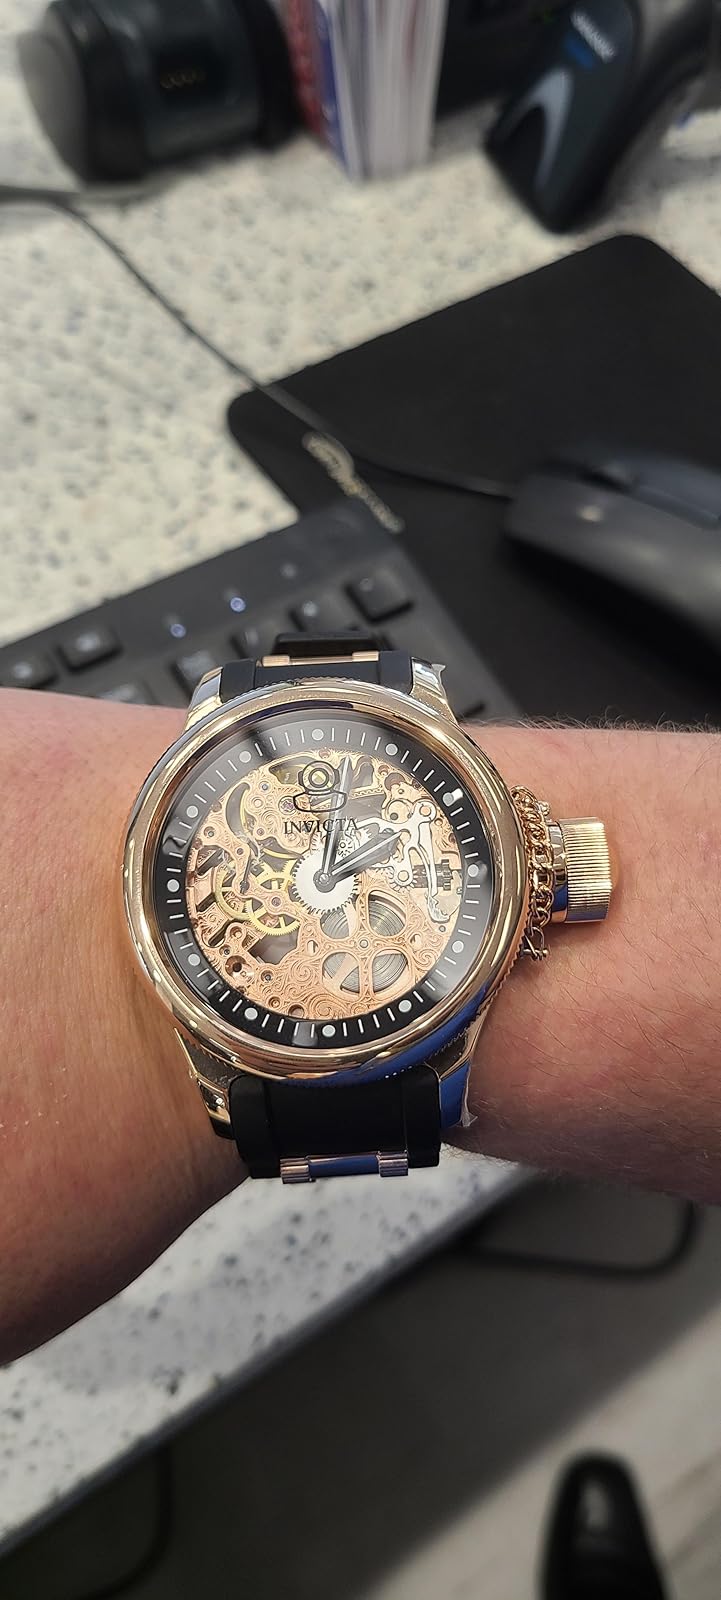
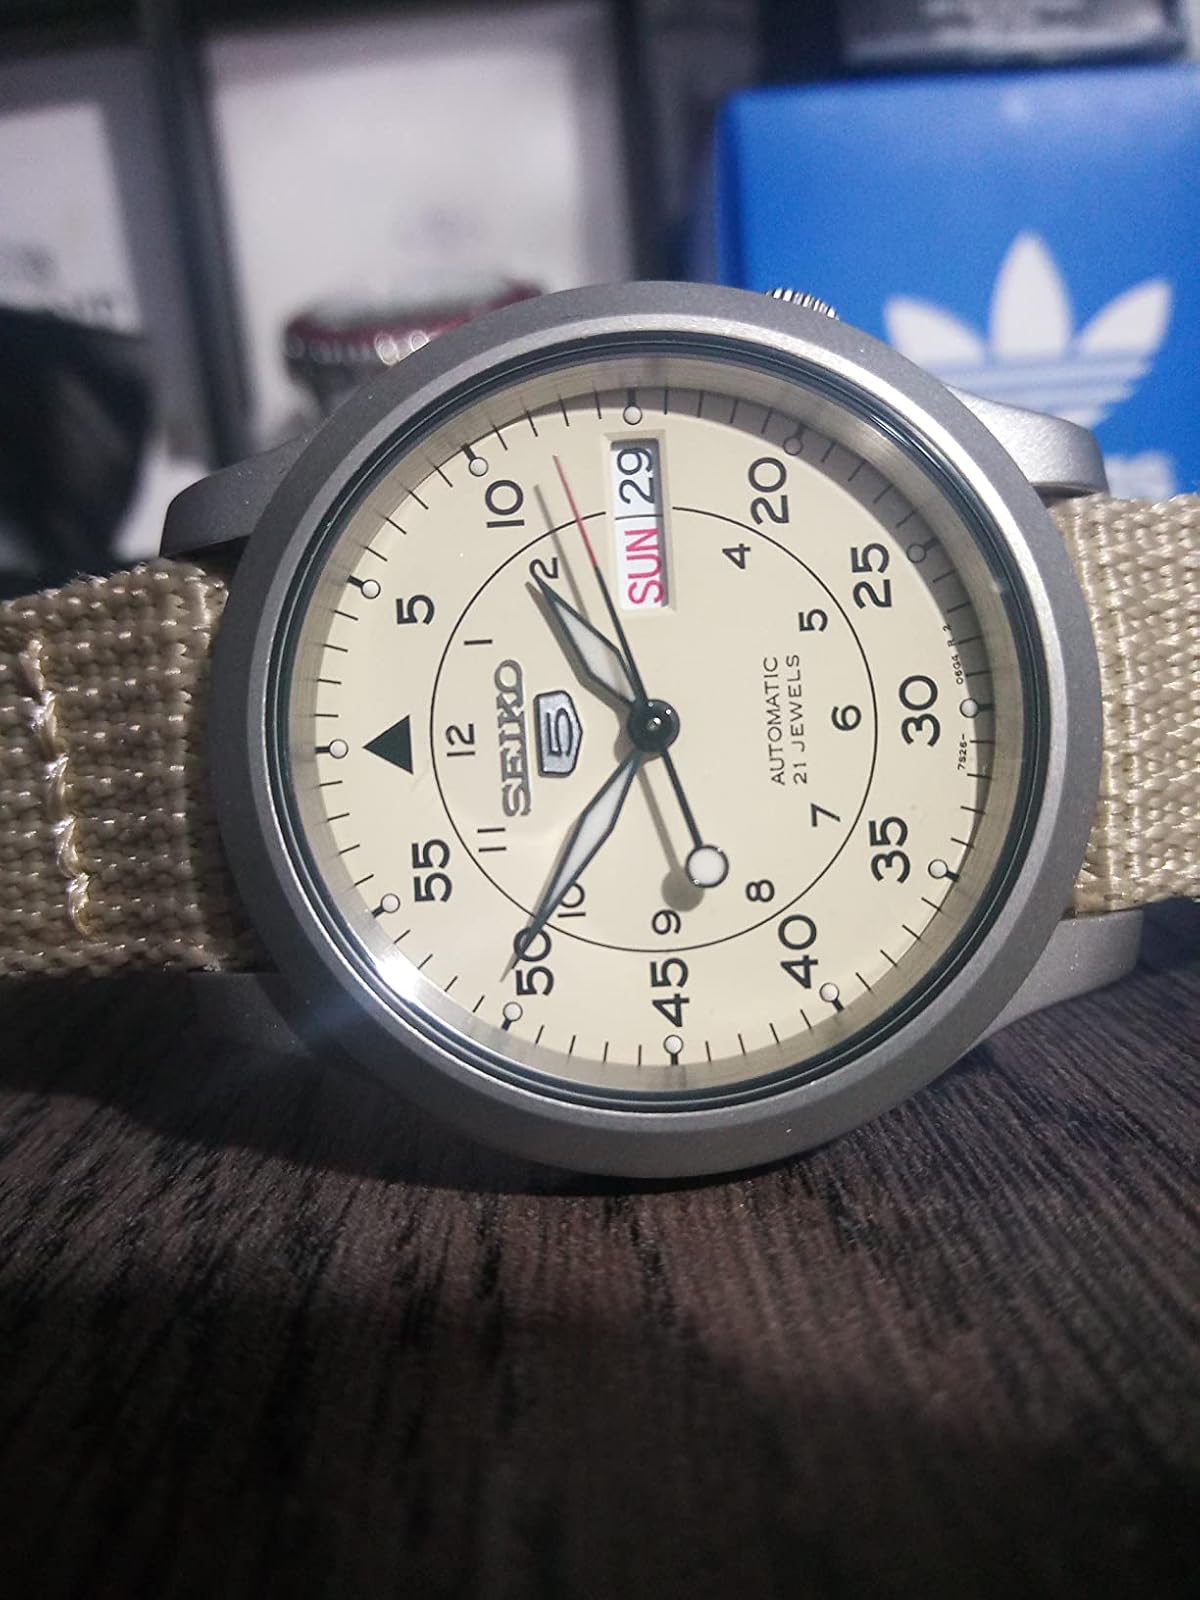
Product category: accessories_watch
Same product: no